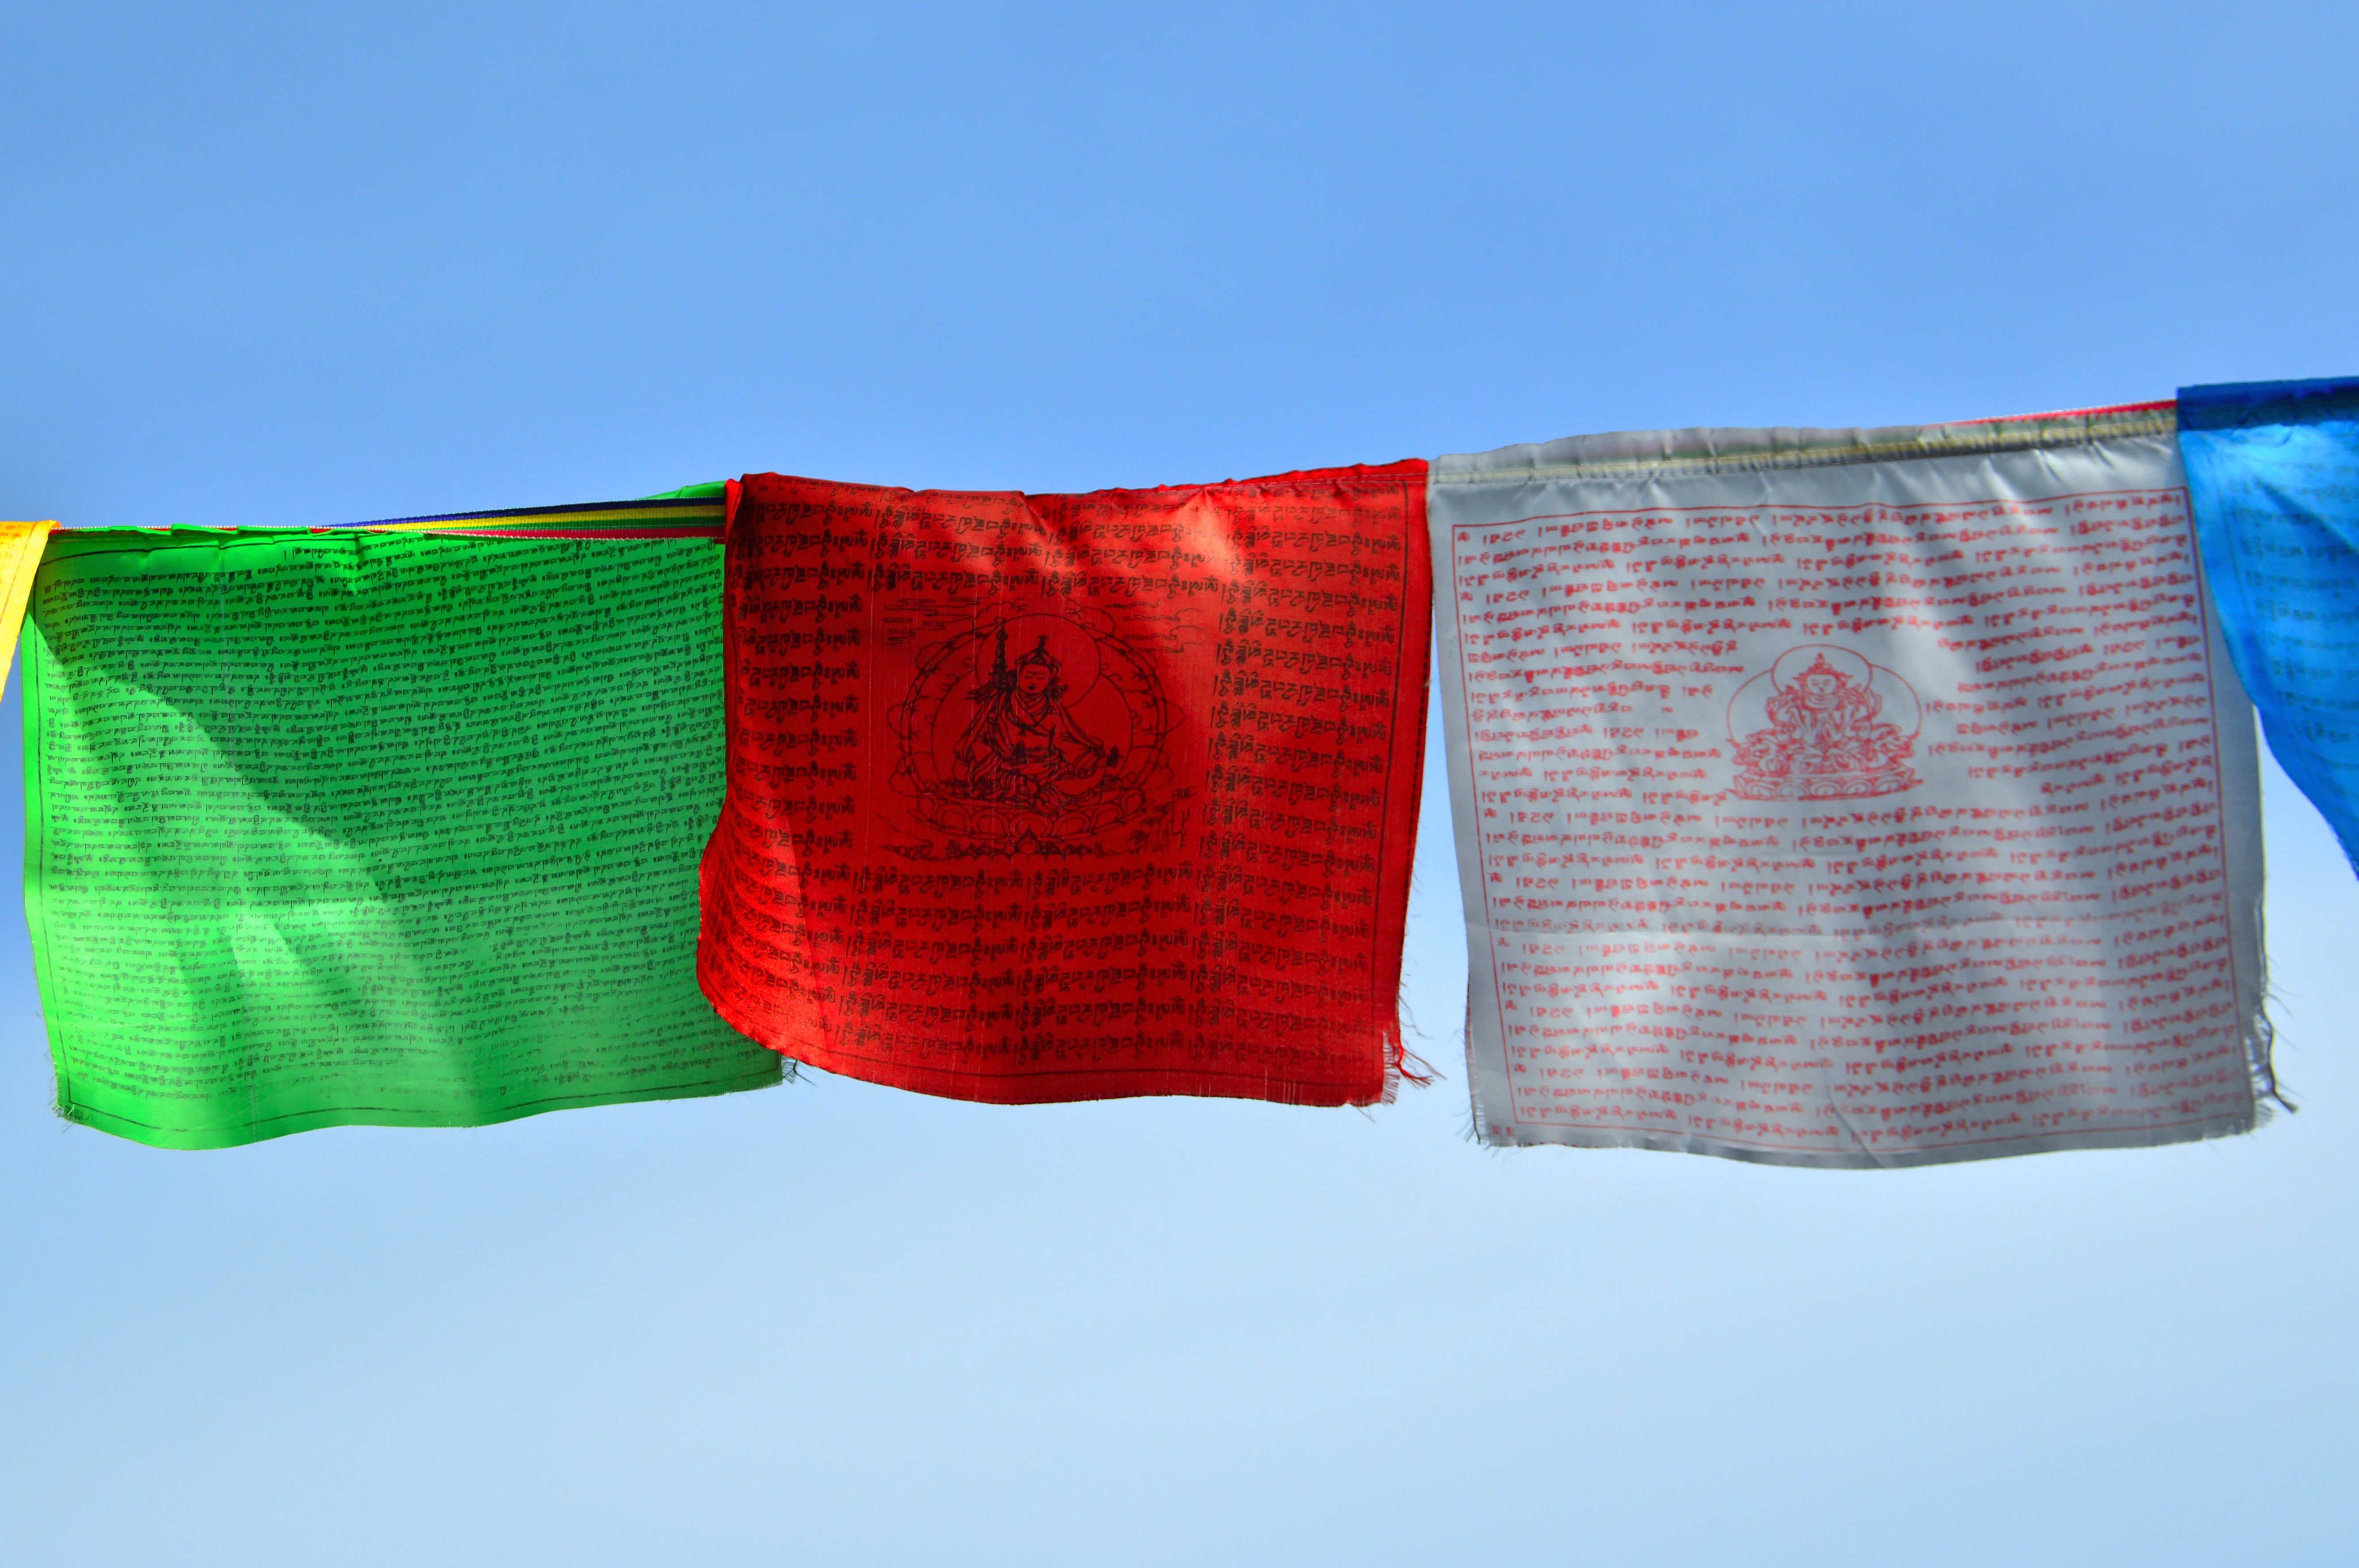
red, sky, flag